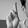
ASL letter: R